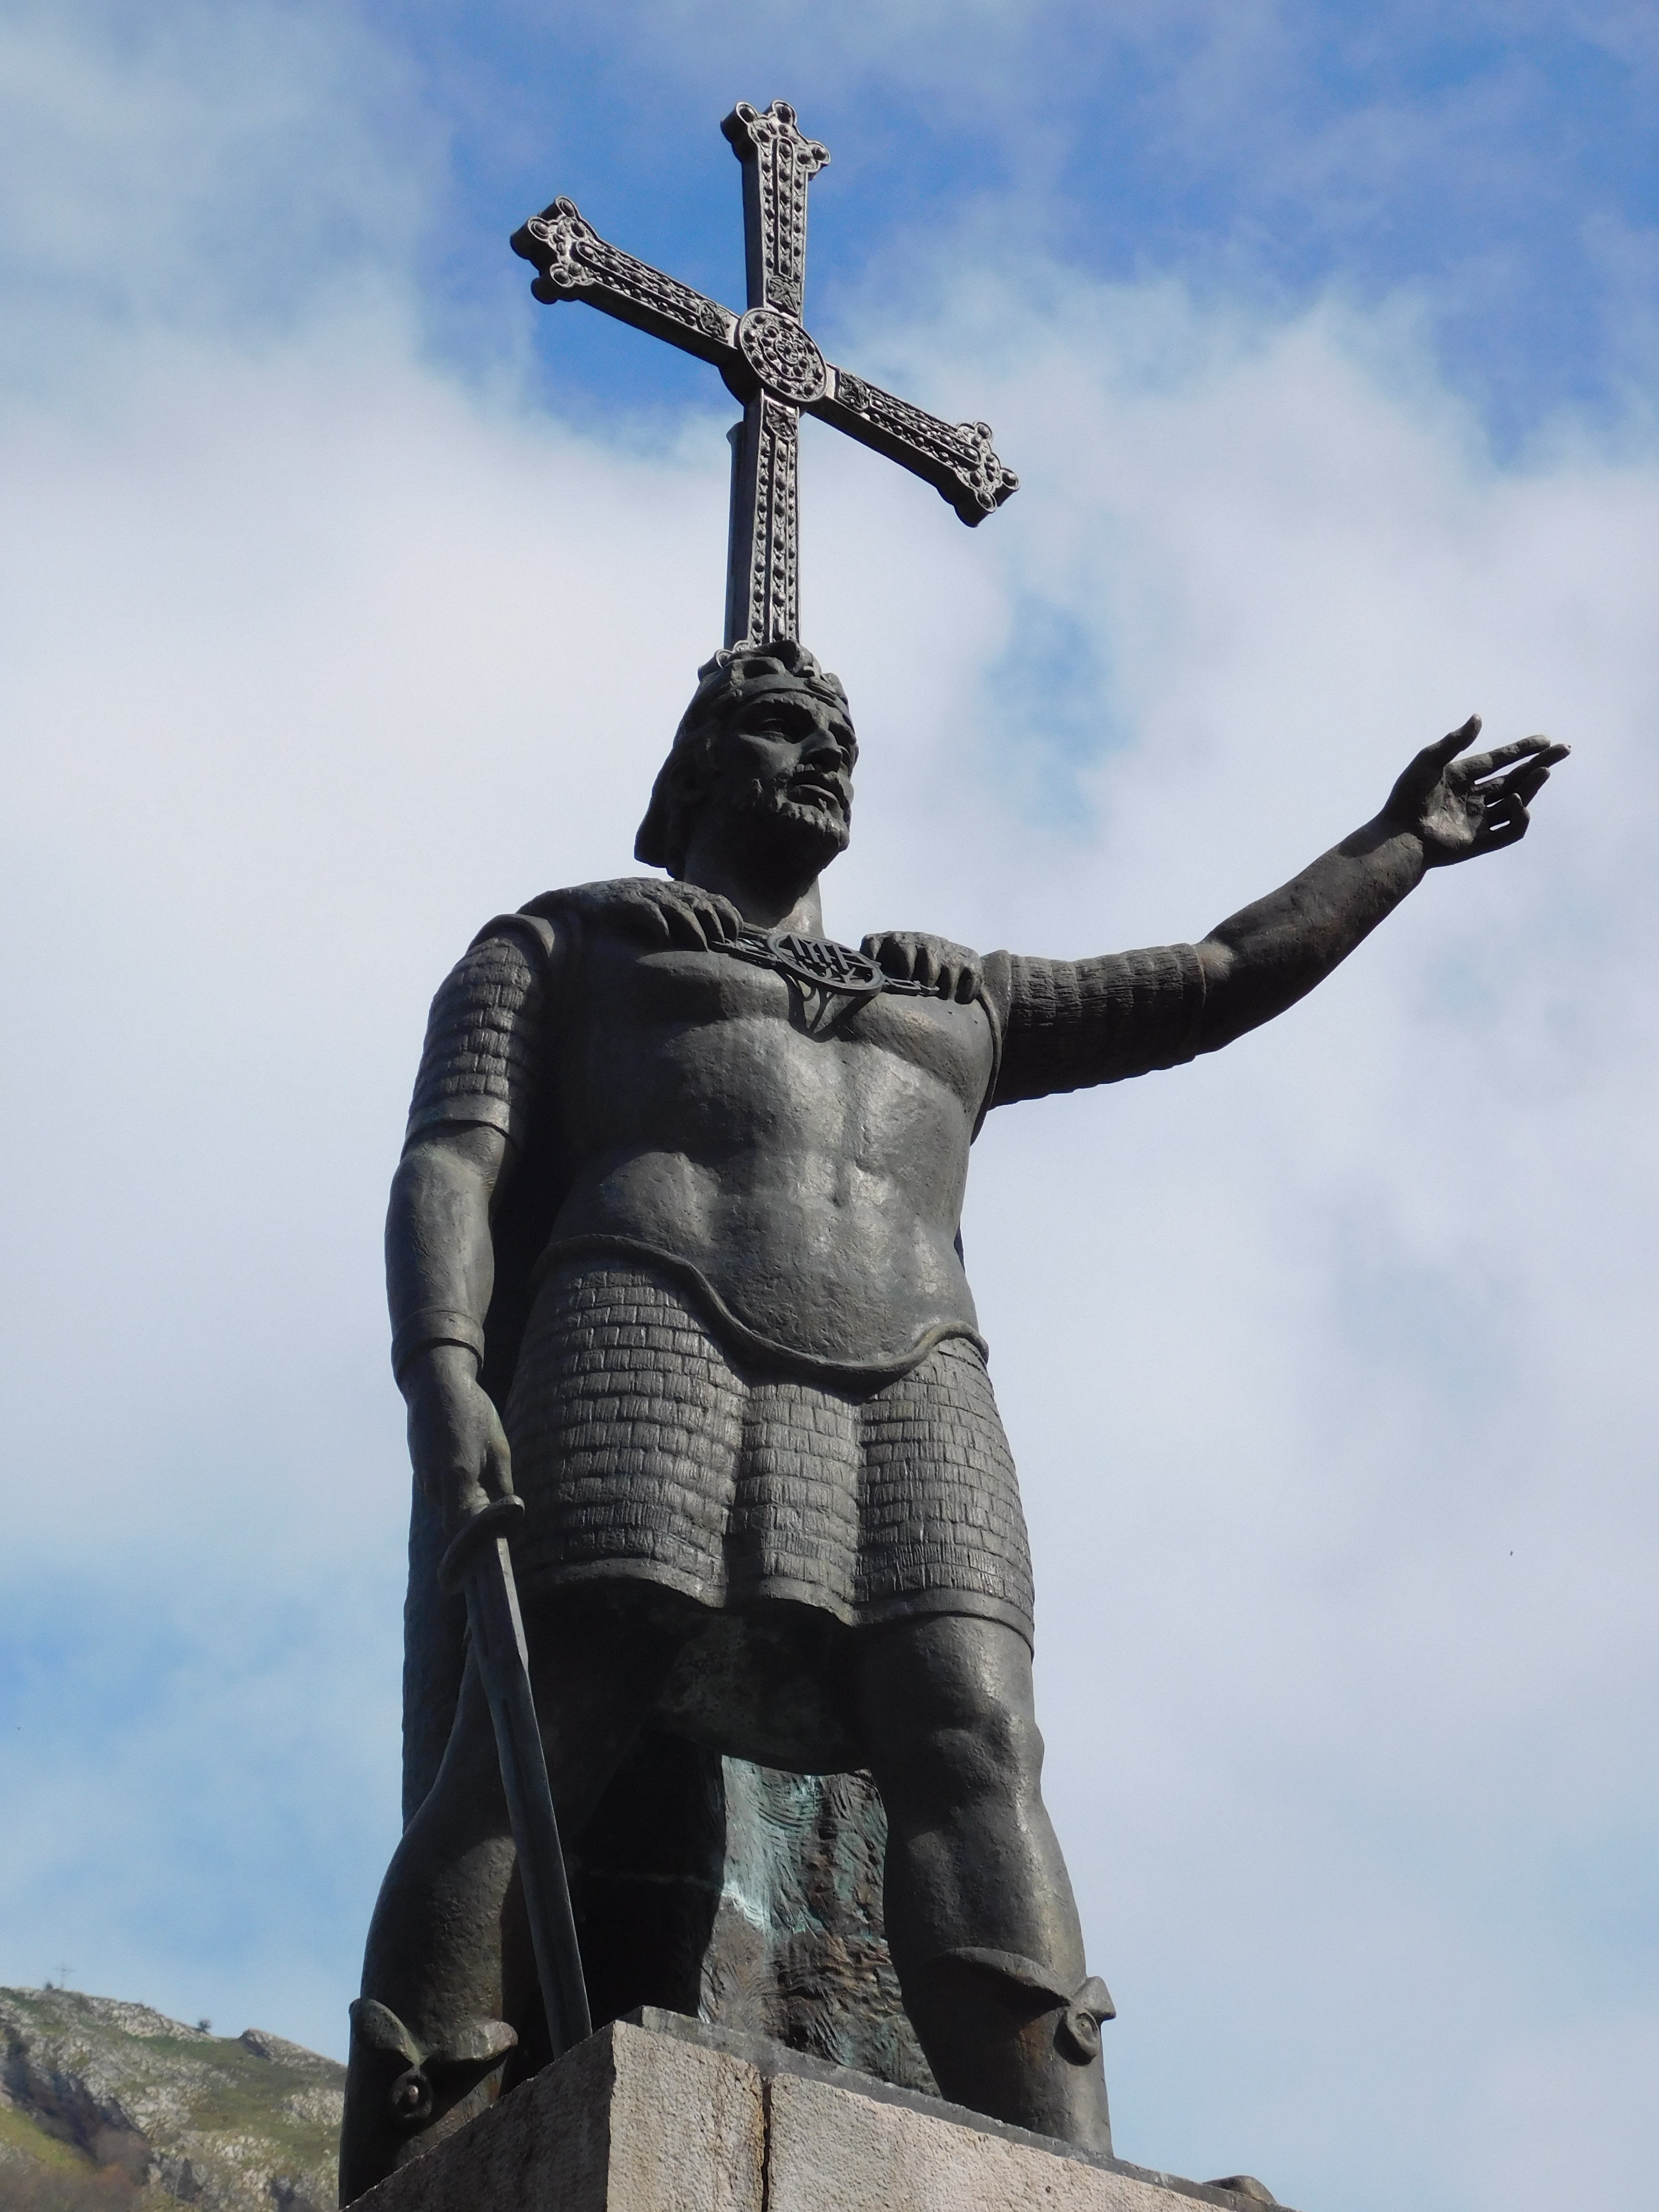
man, architecture, antique, monument, europe, statue, religion, ancient, landmark, historic, cross, christian, gothic, sculpture, catholic, memorial, medieval, art, spain, king, temple, knight, history, christianity, spanish, kingdom, ornamental, first, warrior, cangas, asturias, covadonga, reconquista, pelayo, onis, reconquest